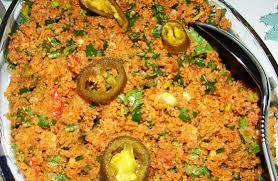
Yemek: kisir